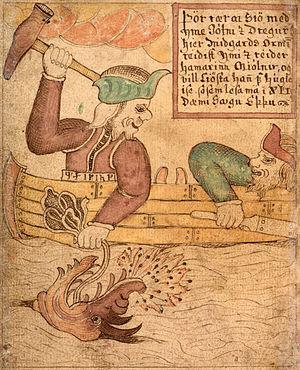
Un troll est un être de la mythologie nordique, incarnant les forces naturelles ou la magie, caractérisé principalement par son opposition aux hommes et aux dieux. Ce troll est souvent assimilé aux Jötunns, les « Géants » de cette mythologie.